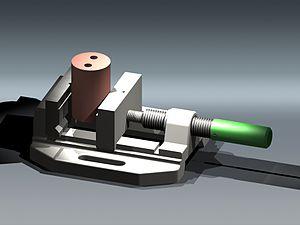
Etau de table à double vis aux pas inversés
Le système vis-noix, parfois appelé système vis-écrou, est un mécanisme d'entraînement en translation. Il se compose d'une tige filetée, la vis, et d'une pièce comportant un filetage intérieur, la noix. Trois conceptions sont possibles :
Un étau est un dispositif mécanique qui permet la « mise en position » et le « maintien en position » d'une pièce.